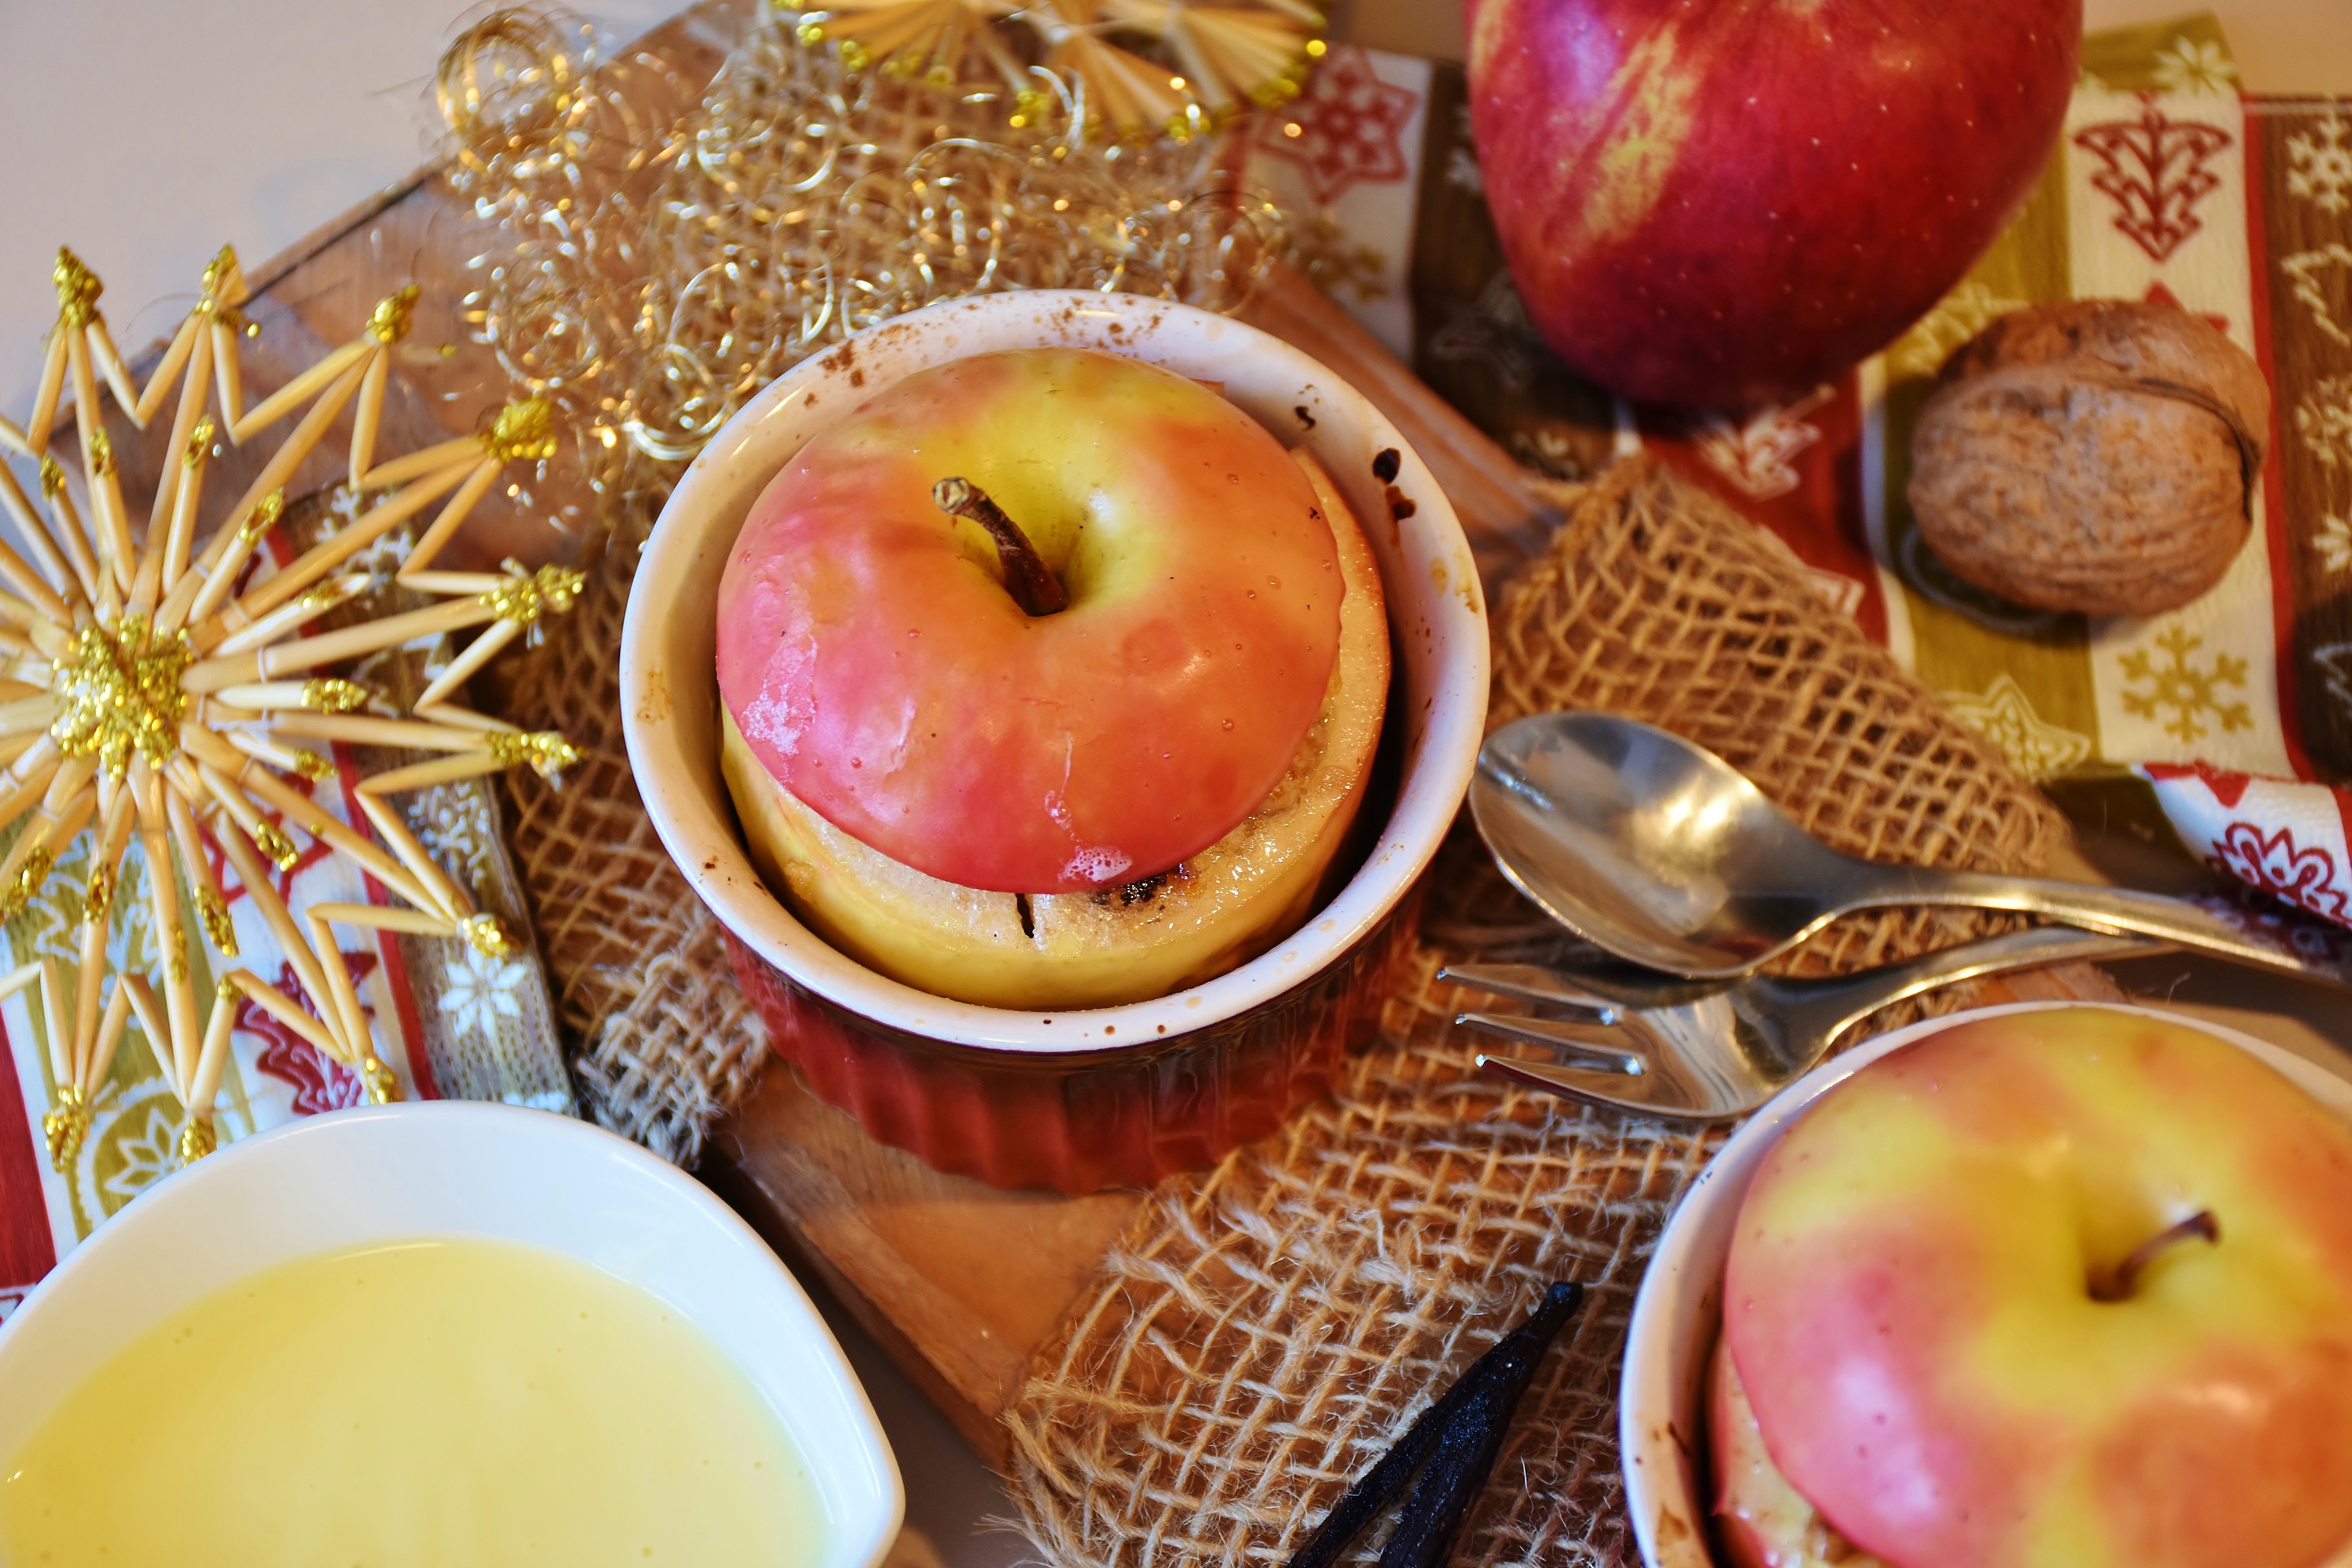
apple, plant, fruit, dish, meal, food, produce, breakfast, christmas, dessert, eat, delicious, advent, bake, sugar, vanilla, edible, wintry, sweetness, treat, flavor, nibble, vanilla sauce, flowering plant, rose family, christmas dinner, land plant, baked apple, christmas sweet, vanilla flavor